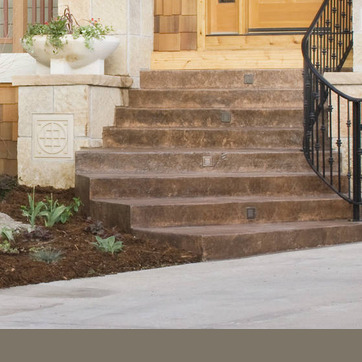
Material: stone